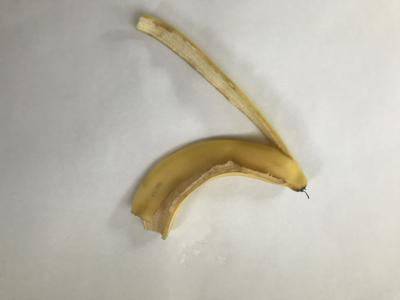
Label: generalcompost